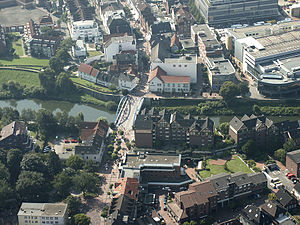
Lünen
Udsigt over byen og broen over Lippe.
Lünen er en by i Tyskland i delstaten Nordrhein-Westfalen med cirka 90.000 indbyggere. Byen ligger i kreisen Unna nord for Dortmund ved floden Lippe.